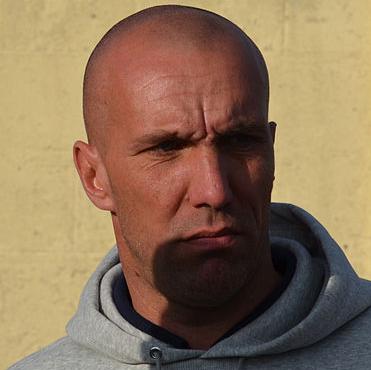
Age: 42